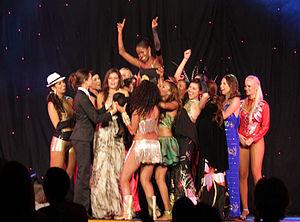
Miss Monde 2008, est la 58ᵉ élection de Miss Monde, qui s'est déroulée au Sandton Convention Centre, à Johannesburg en Afrique du Sud, le 13 décembre 2008.